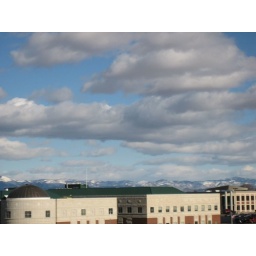
Taken on the 4th floor of a building in the Great Northern Town Center